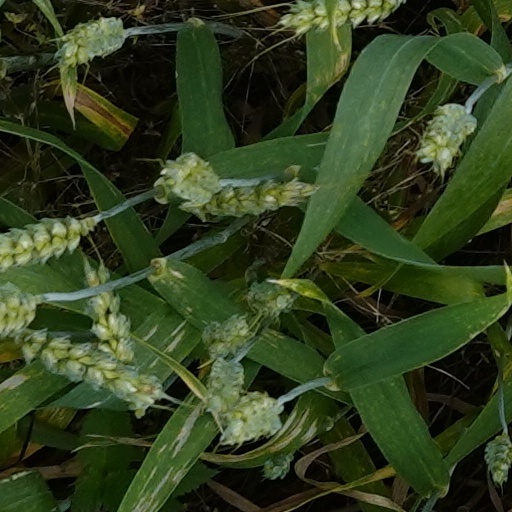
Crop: wheat